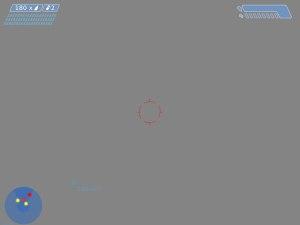
Halo: Combat Evolved est un jeu vidéo de tir à la première personne développé par Bungie et publié par Microsoft Game Studios. Il s'agit du premier épisode de la série Halo. Il est sorti en même temps que la console Xbox, le 15 novembre 2001 aux États-Unis et le 14 mars 2002 en Europe. Avec plus de cinq millions d'exemplaires vendus dans le monde le 9 novembre 2005, Halo est considéré comme un succès mondial, applaudi par les critiques et recevant de nombreuses récompenses.